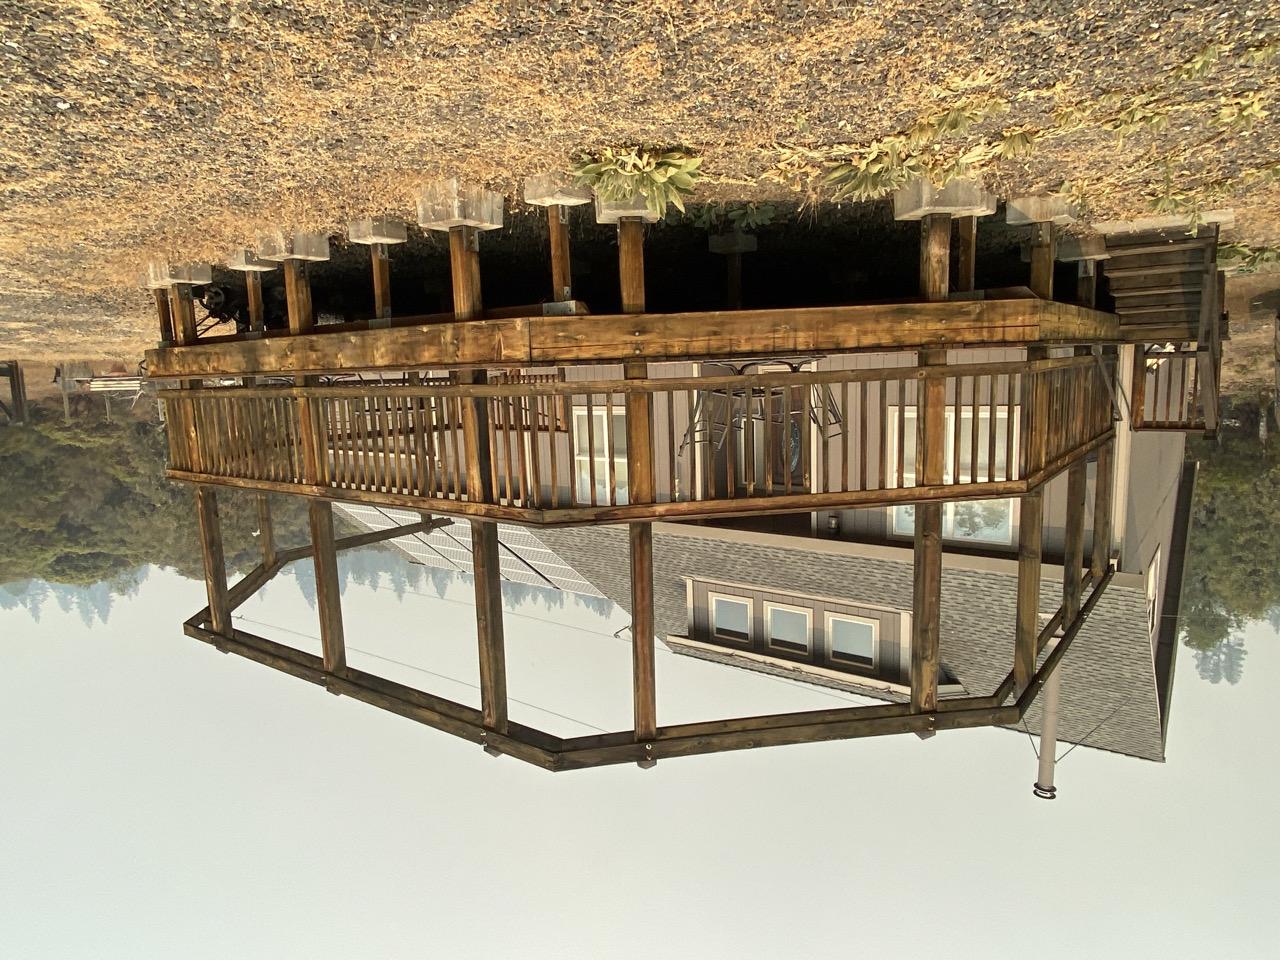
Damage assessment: no_damage